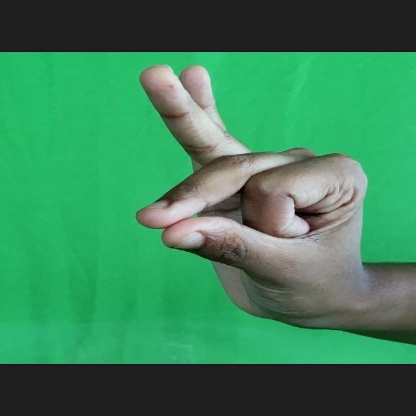
Mudra: Bramaram